Wars of Liège

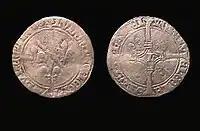
Silver coin of Louis de Bourbon, dating to 1465.

Philip the Good, Duke of Burgundy had become ruler of large parts of the Low Countries in the first half of the 15th century, to that extent that these were now called the Burgundian Netherlands.